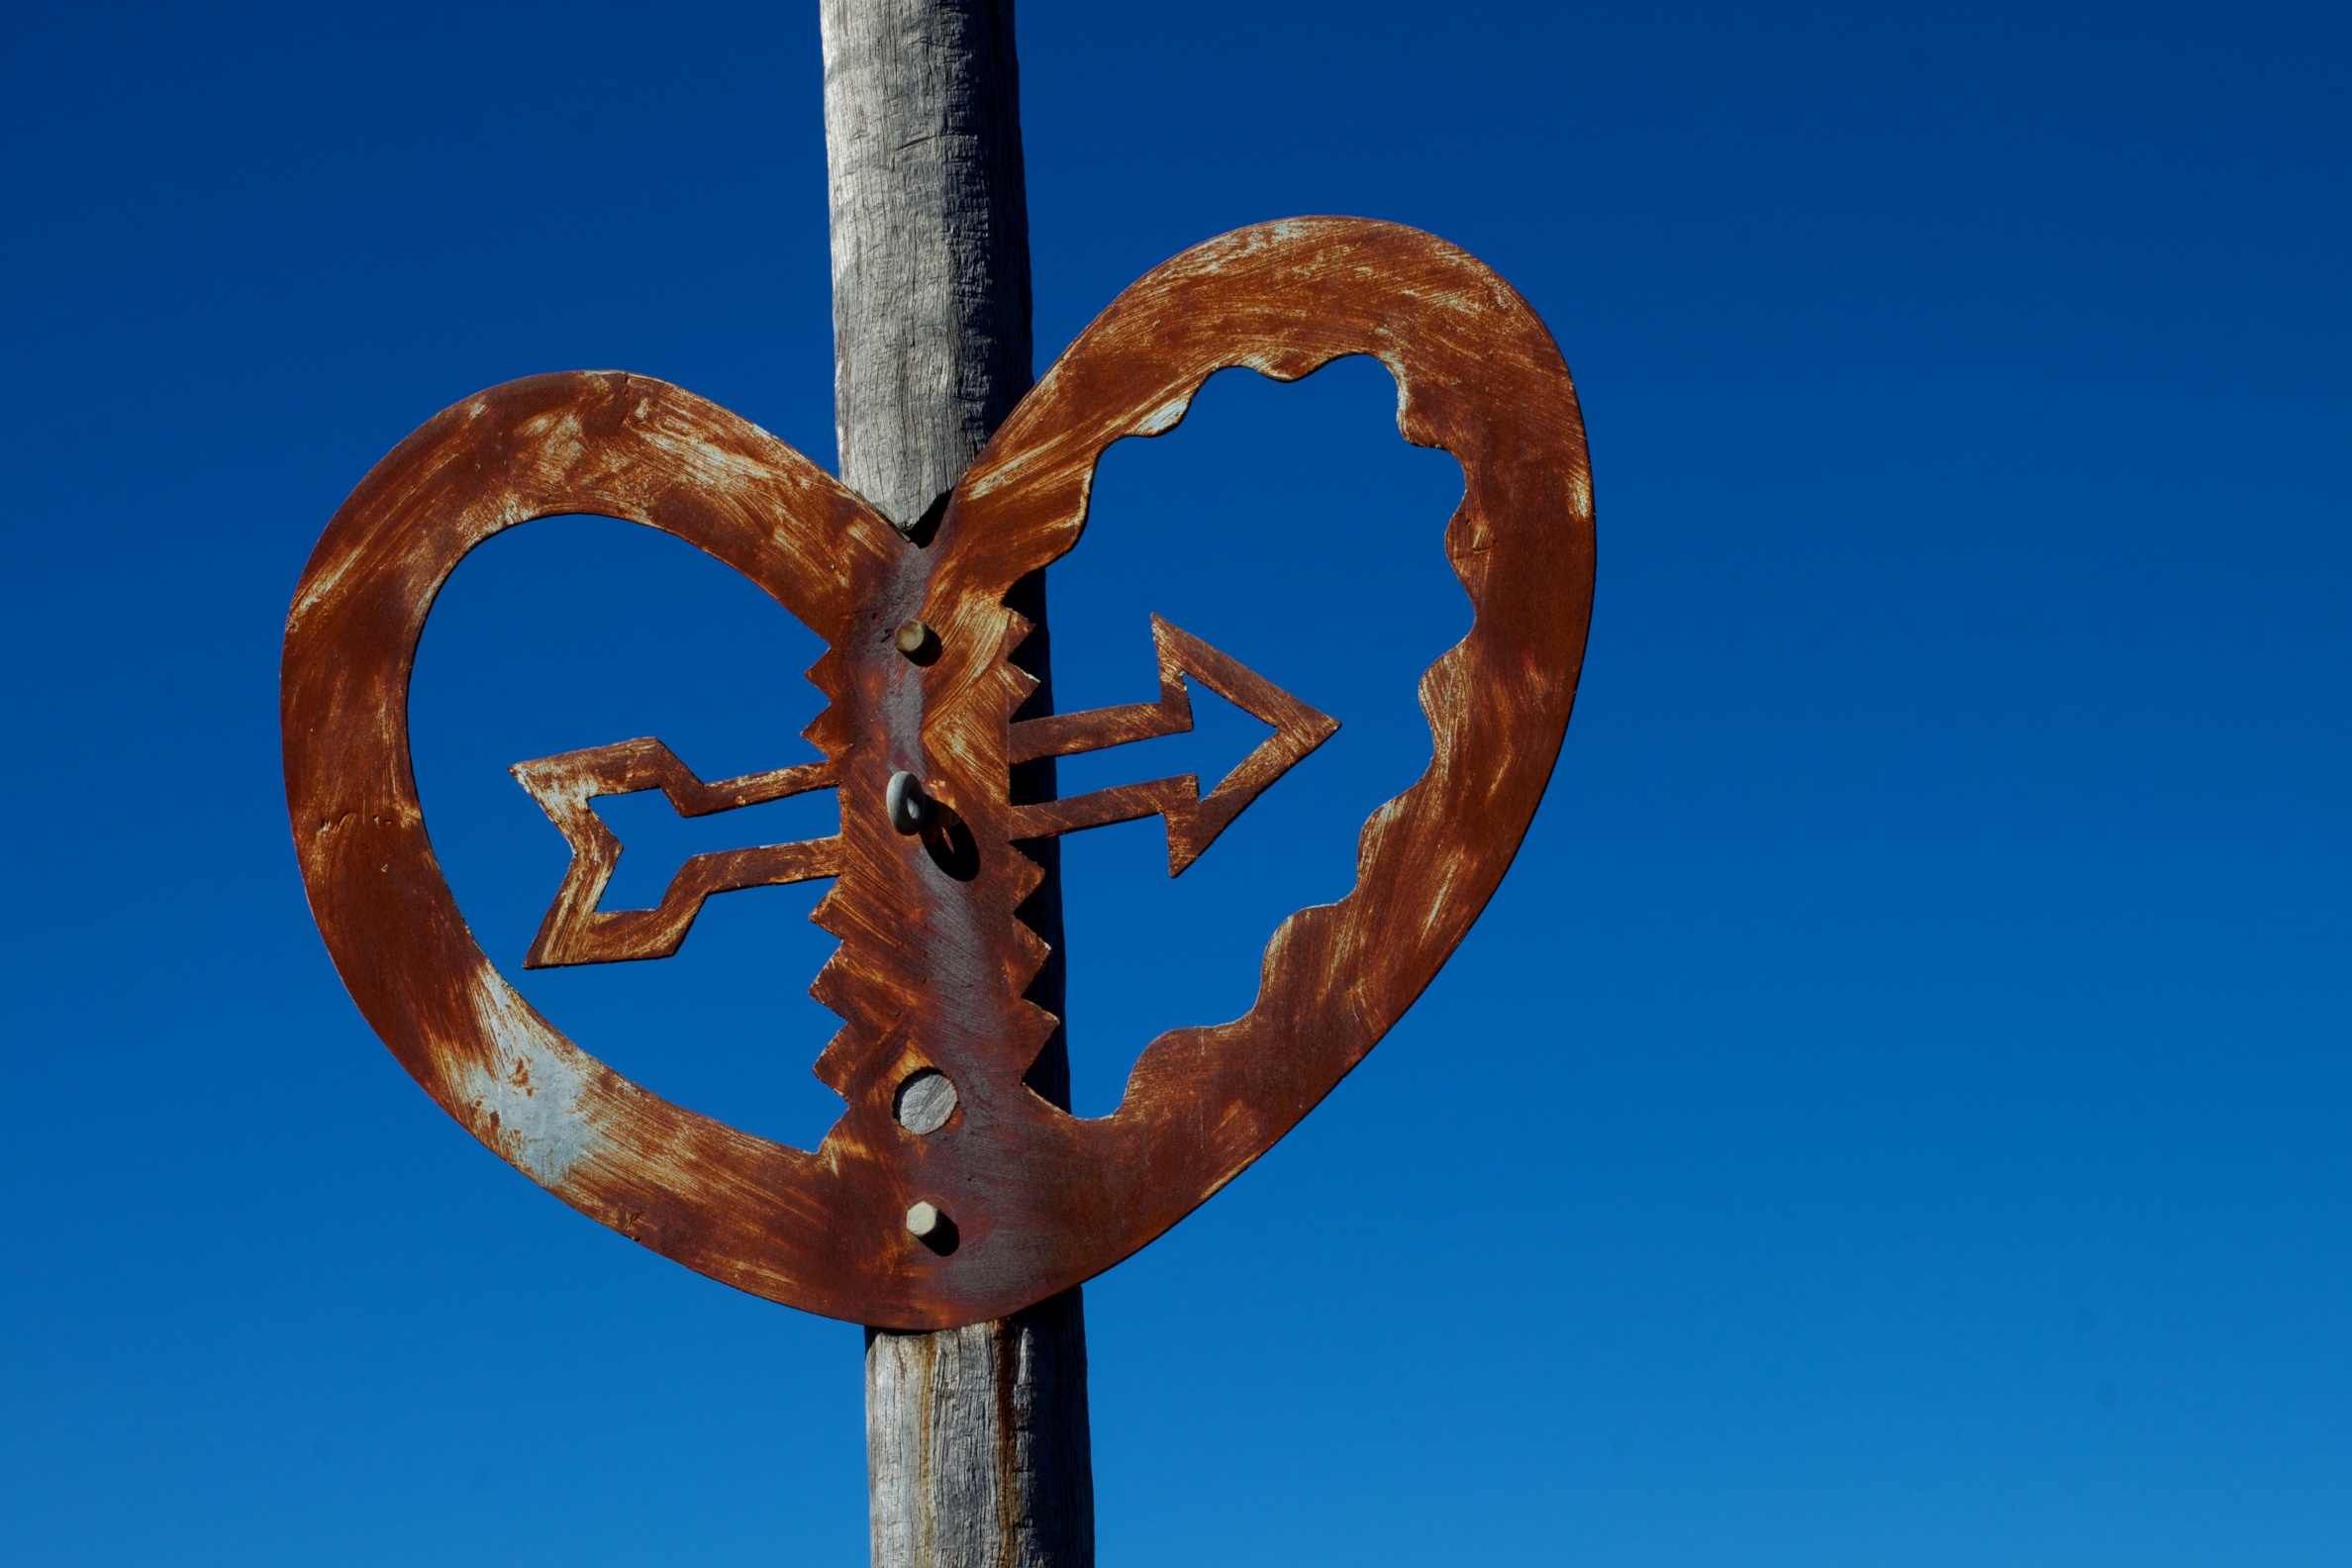
number, sign, symbol, blue, street light, circle